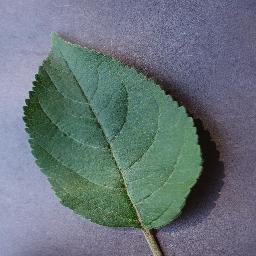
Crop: apple
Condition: healthy